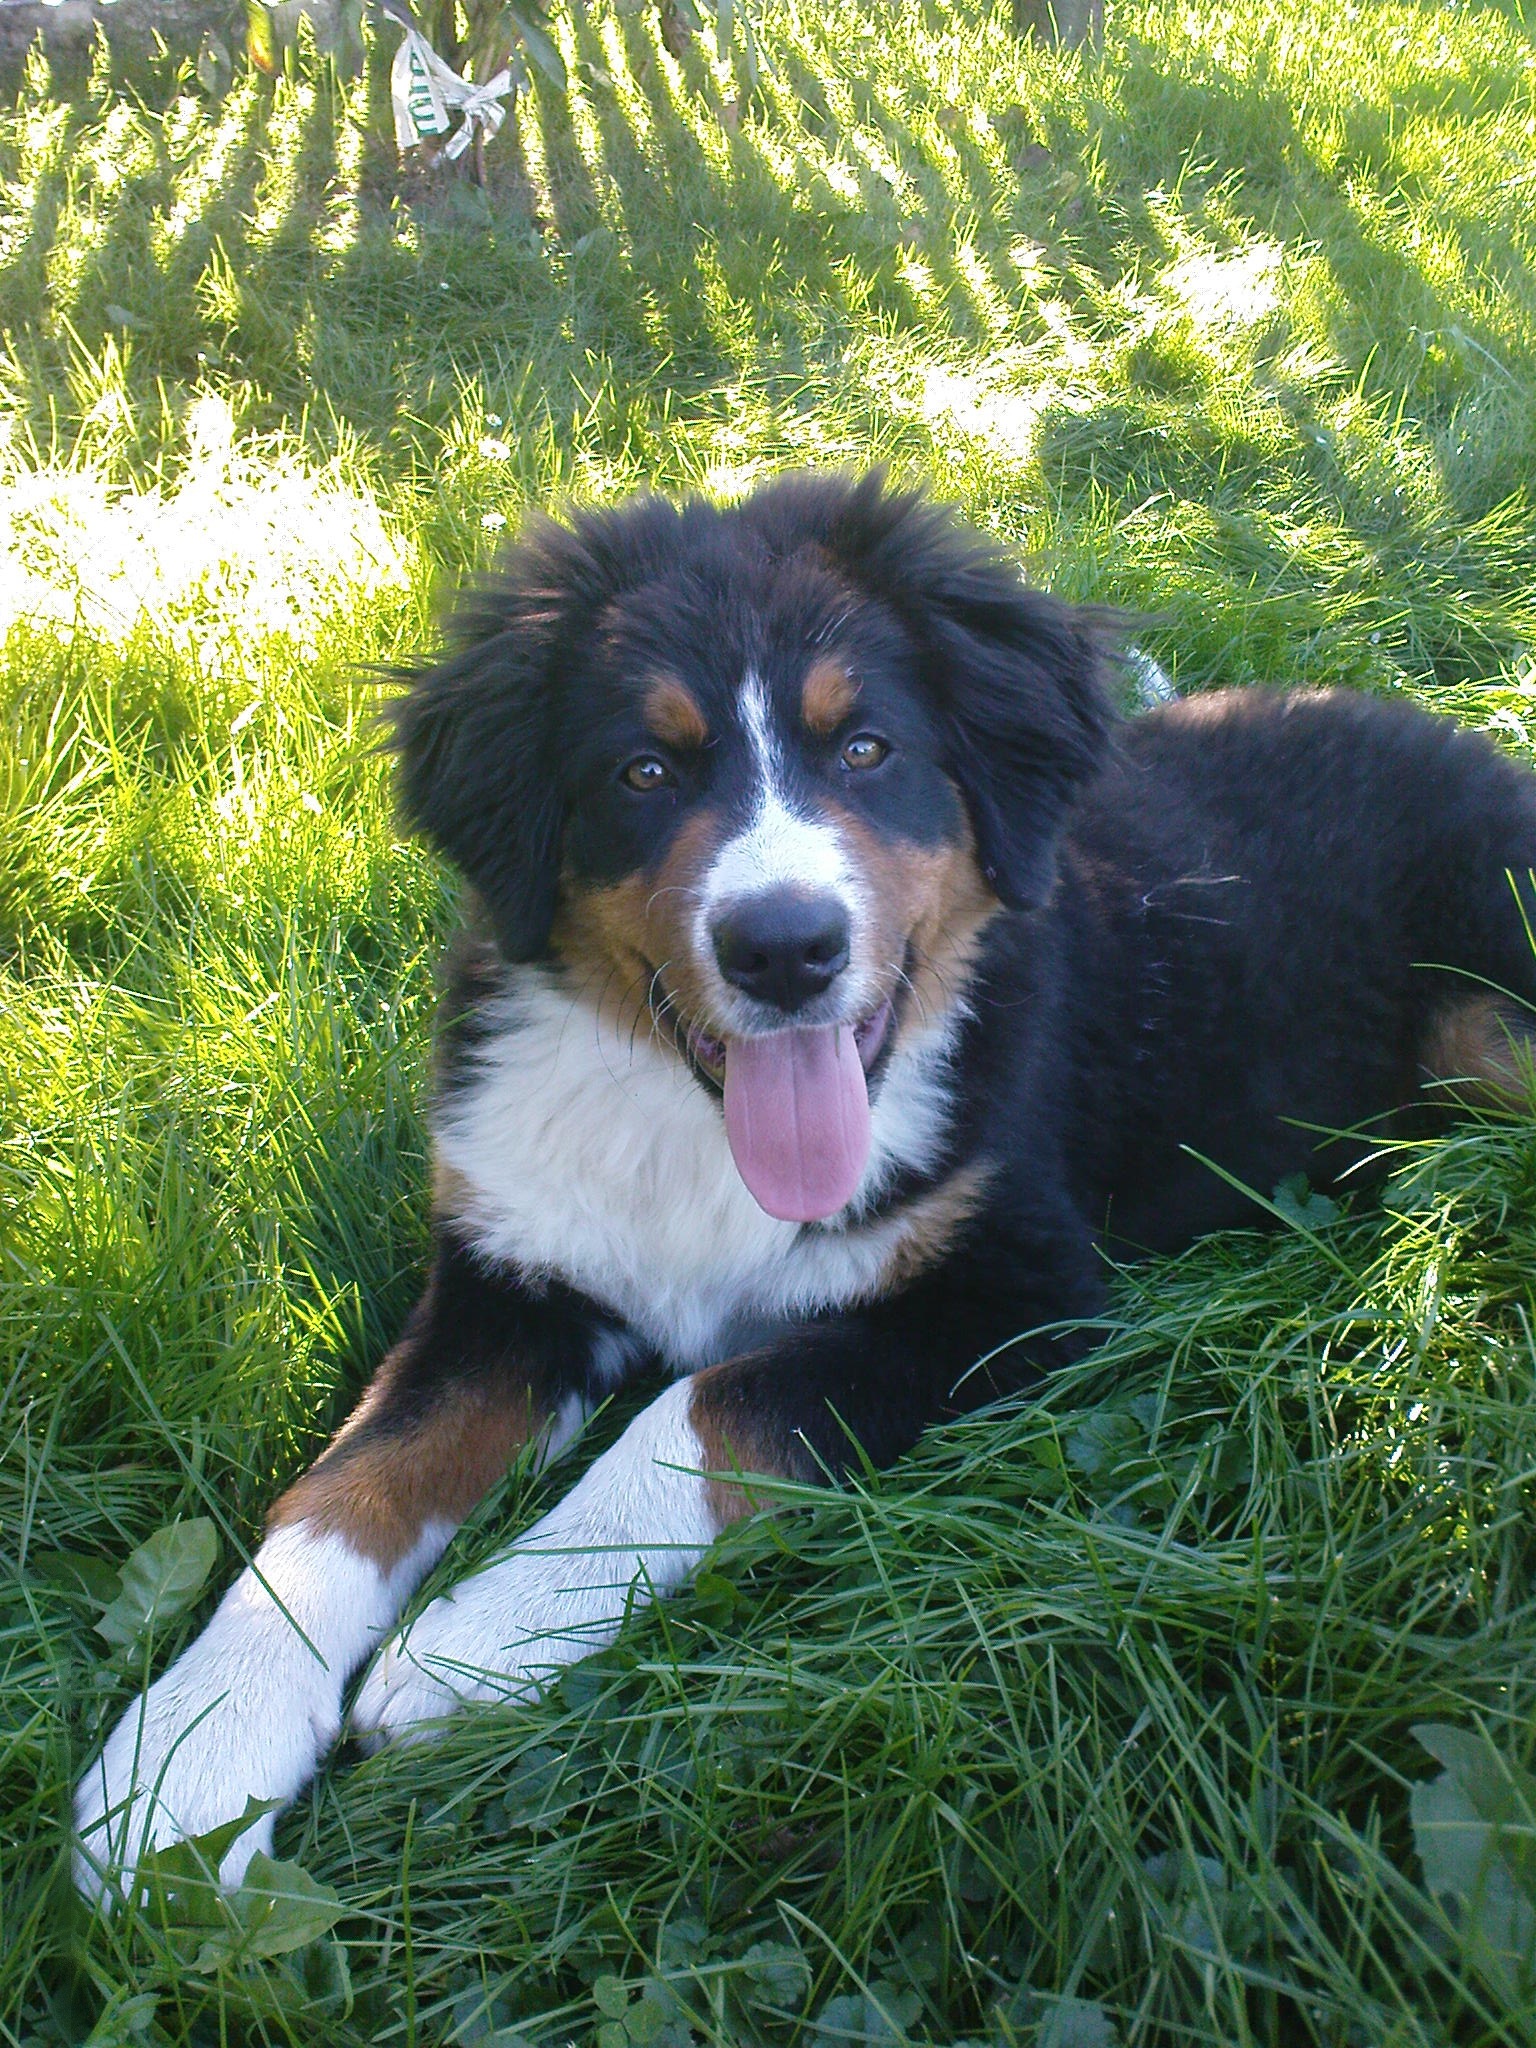
view, puppy, dog, mammal, vertebrate, dog breed, australian shepherd, bernese mountain dog, entlebucher mountain dog, dog like mammal, carnivoran, miniature australian shepherd, english shepherd, greater swiss mountain dog, appenzeller sennenhund